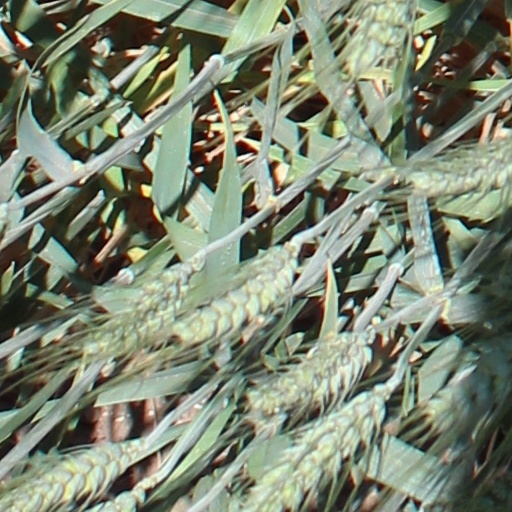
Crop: wheat